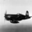
Label: airplane